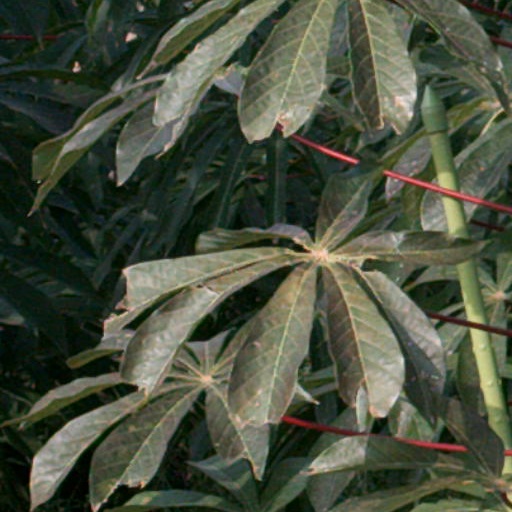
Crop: cassava